Epibiont

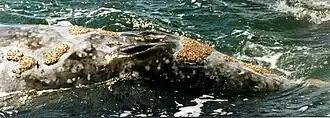
The blowholes of a gray whale, with barnacle epibionts

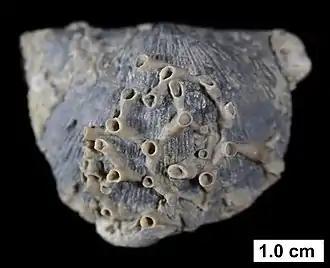
The tabulate coral "Aulopora" attached to the brachiopod "Strophodonta", from the Middle Devonian of Wisconsin

An epibiont (from the Ancient Greek meaning "living on top of") is an organism that lives on the surface of another living organism, called the basibiont ("living underneath"). The interaction between the two organisms is called epibiosis. An epibiont is, by definition, harmless to its host. In this sense, the interaction between the two organisms can be considered neutralistic or commensalistic; as opposed to being, for example, parasitic, in which case one organism benefits at the expense of the other, or mutualistic, in which both organisms obtain some explicit benefit from their coexistence. These organisms have evolved various adaptations to exploit their hosts for protection, transportation, or access to resources. Examples of common epibionts are bacteria, barnacles, remoras, and algae, many of which live on the surfaces of larger marine organisms such as whales, sharks, sea turtles, and mangrove trees.